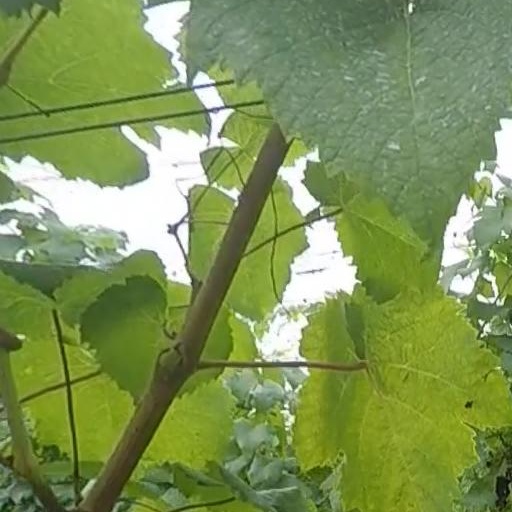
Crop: grape